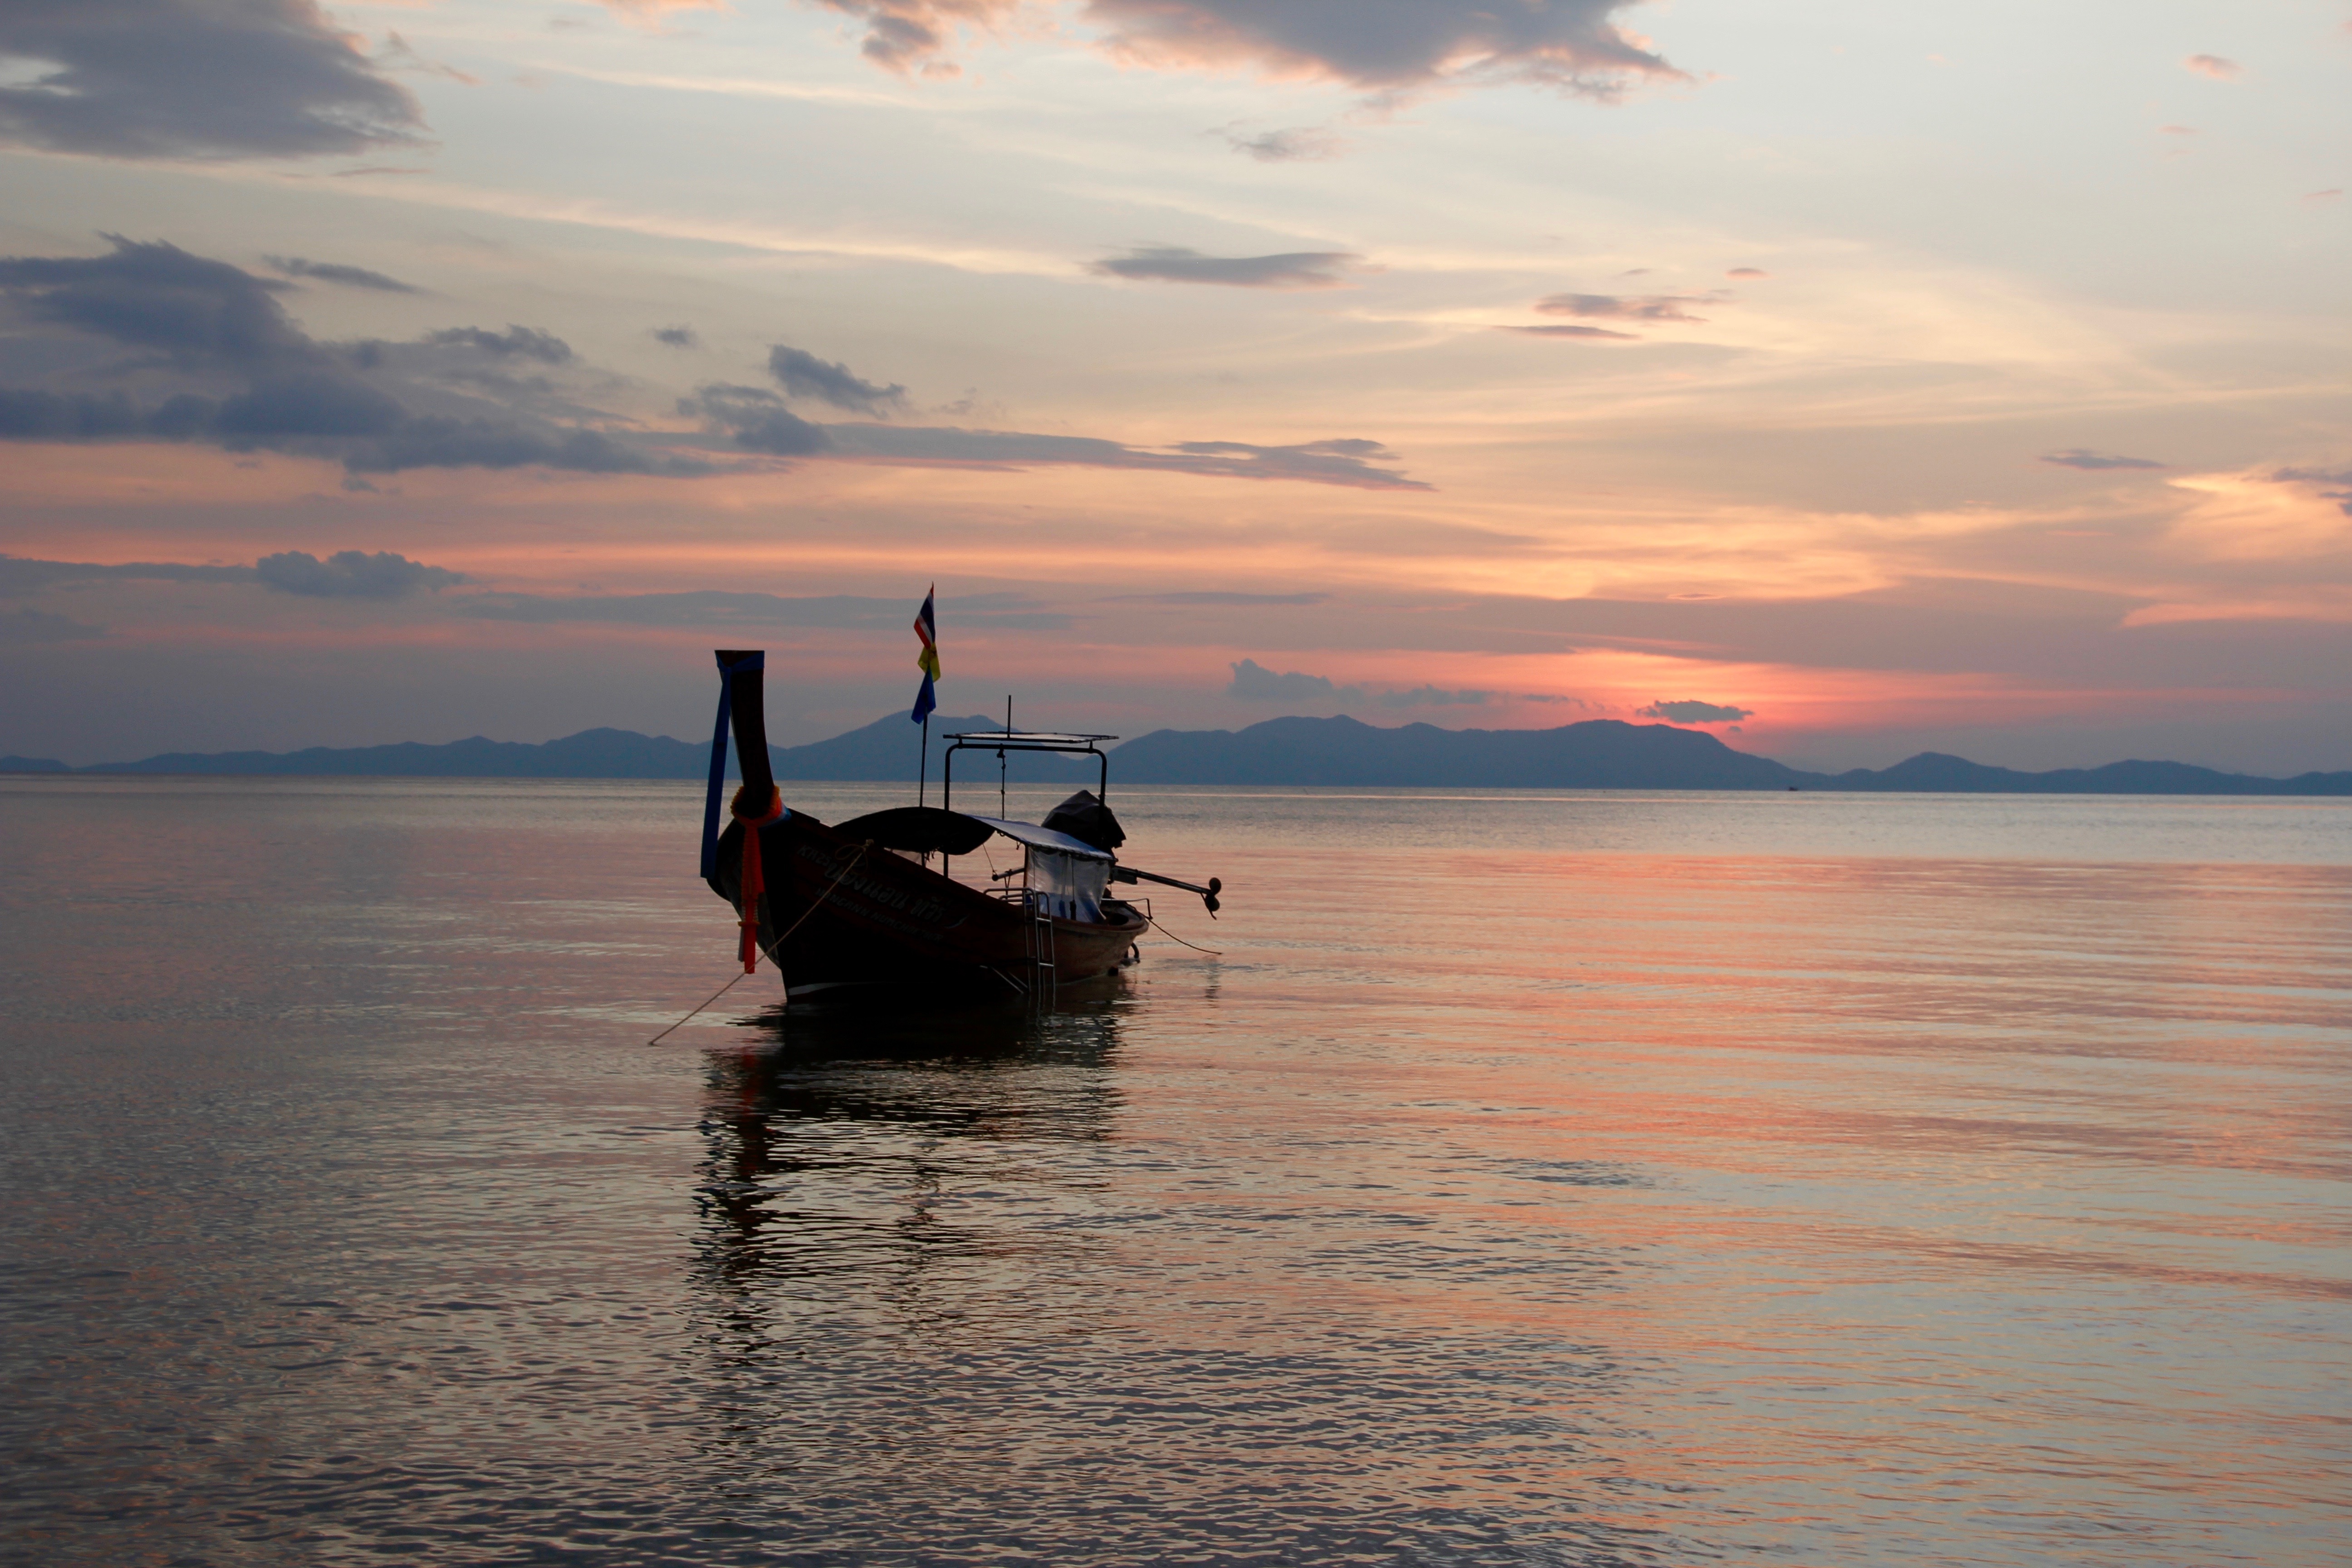
beach, sea, coast, water, ocean, horizon, cloud, sunrise, sunset, boat, morning, shore, dawn, dusk, boot, evening, reflection, vehicle, yacht, bay, romantic, mallorca, mood, sailing boat, abendstimmung, afterglow, evening sky